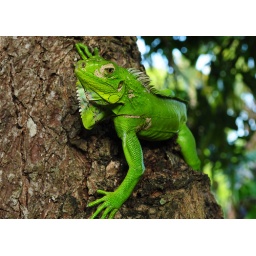
Found him in the tree at my grandparents house in St. Croix.&lt;u&gt;sooc&lt;/u&gt;